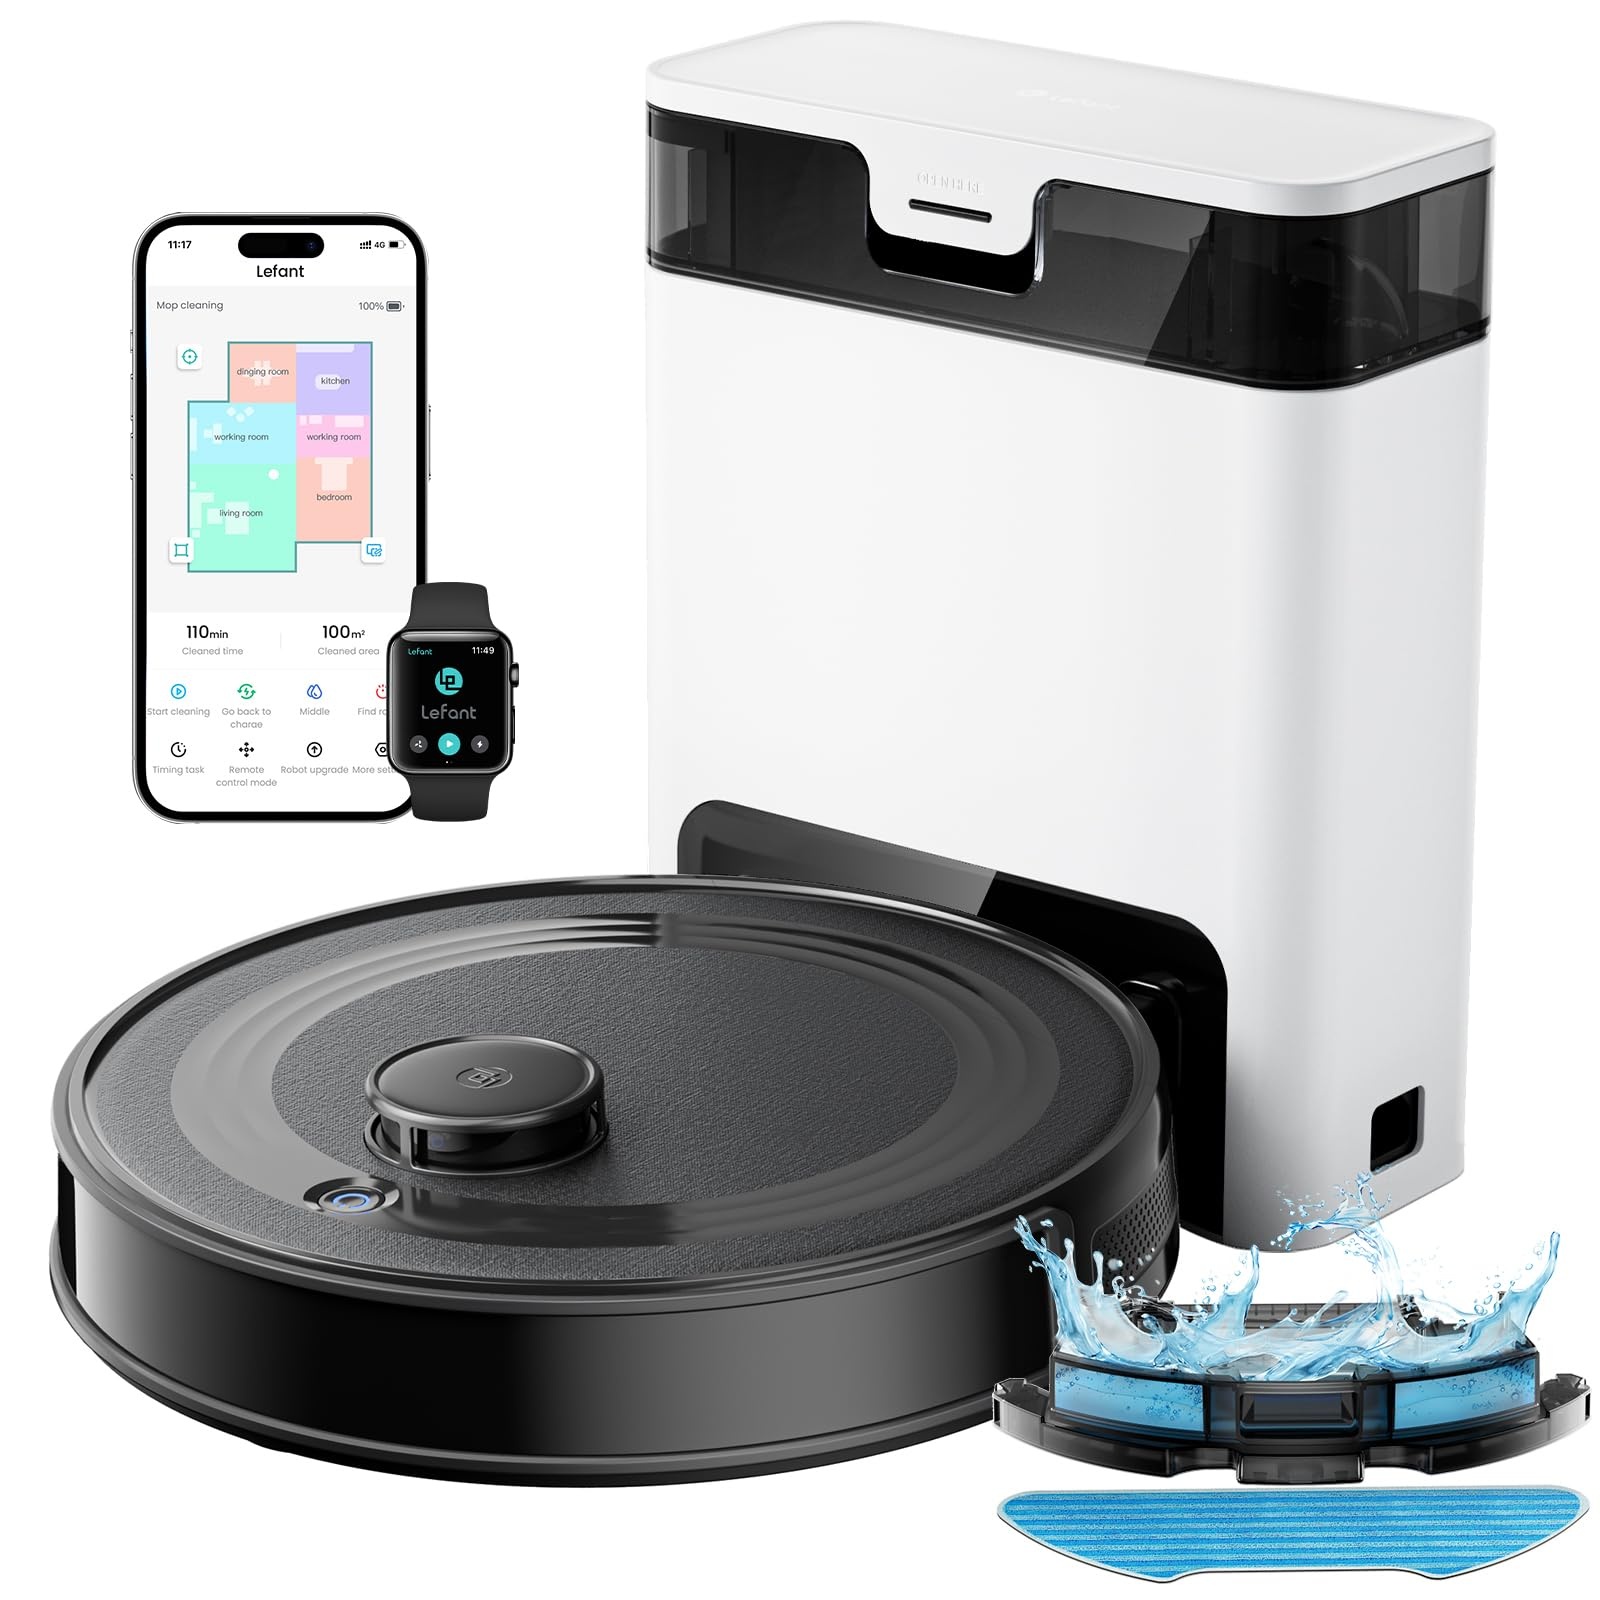
Lefant M2 Pro Robot Aspirador Lavador 6000Pa con estación de Vaciado automático de Polvo, navegación láser con cartografía, Limpieza Personalizada, evitación de obstáculos PSD, Ideal para Pelo Animal
Marca: LEFANT Color: Negro Caracteristicas: 【Opciones de bandeja de polvo dual: estación de descarga automática sin bolsa y compatible con bolsas】El mantenimiento manos libres de 45 días del Lefant M2 Pro te permite decir adiós a la limpieza tediosa. Su diseño innovador sin bolsa elimina el costo recurrente de las bolsas de polvo. ¿Prefieres una manera de limpiar más limpia y simple? Simplemente compre nuestras bolsas de polvo herméticas (se venden por separado) para una limpieza sin olor. 【Navegación avanzada dToF + Mapeo de 3 niveles】Gracias a la navegación láser dToF mejorada y la tecnología de evitación de obstáculos PSD, el M2 Pro identifica con precisión tu entorno doméstico, incluso en condiciones de poca luz. Admite mapeo de 3 niveles y planifica inteligentemente los recorridos de limpieza para evitar olvidos o limpiezas repetidas. También es anti-caída, anticolisión y anti-sueño, lo que garantiza una limpieza fluida y eficiente. 【Experiencia de limpieza personalizada】El M2 Pro ofrece funciones de limpieza personalizadas que incluyen: 1. Personalización de la limpieza: establece los modos y las frecuencias de limpieza para cada habitación. 2. Limpieza selectiva: elija piezas o áreas específicas para limpiar. 3. Edición de zonas: divida o fusione piezas para programas de limpieza personalizados. 【Potente succión de 6000 Pa para una eliminación sin esfuerzo de la suciedad】El Lefant M2 Pro cuenta con una potencia de succión mejorada de 6000 Pa, mejorando significativamente la eficiencia de limpieza. Ya sea suelos duros, alfombras o grietas, elimina sin esfuerzo el polvo, los desechos y el pelo de las mascotas, asegurando un entorno doméstico impecable. 【Succión y arandela 2 en 1】Gracias a su diseño 2 en 1, el M2 Pro también aspira y lava suelos húmedos. Aborda eficazmente las manchas difíciles, devuelve a tus suelos un aspecto nuevo. El tanque de agua inteligente con control eléctrico garantiza un control preciso del flujo de agua, evitando así que la fregona esté demasiado seca o demasiado húmeda. 【Diseño apto para mascotas con detección de obstáculos de 4 cm + funcionamiento silencioso】Especialmente diseñado para hogares con animales, limpia eficazmente el pelo de animales, tiene una detección de obstáculos de 4 cm para evitar quedarse atascado y funciona silenciosamente para no molestar a los miembros de la familia o a los animales, creando un ambiente doméstico tranquilo y cómodo. 【Control inteligente por aplicación y voz】Puede utilizar la aplicación dedicada para planificar fácilmente la limpieza, cambiar los modos de limpieza y controlar la dirección. Compatible con Google Assistant, también puede usar comandos de voz para iniciar y detener la limpieza. Unión: Cocina Número de modelo del producto: M2 PRO Identificador de producto del fabricante: M2 PRO EAN: 0644161766032 Dimensiones del paquete: 14.5 x 14.4 x 11.4 inches
Brand: LEFANT
Category: Home & Garden > Household Appliances > Floor & Steam Cleaners > Floor Cleaners